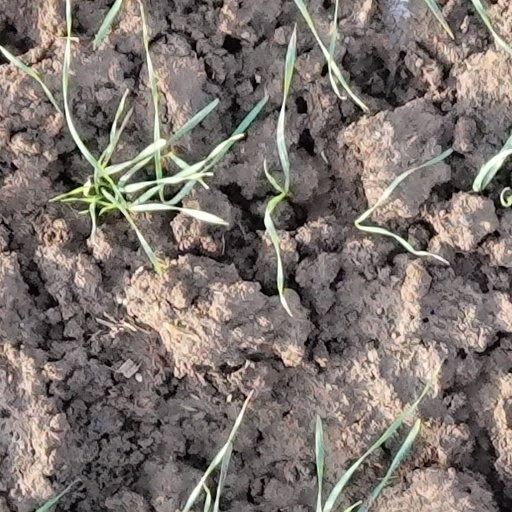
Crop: wheat